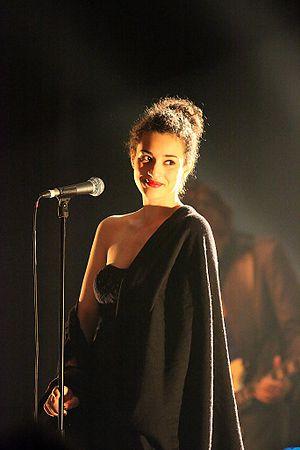
Cette liste non exhaustive répertorie des personnalités nées à Toulon, en région Provence-Alpes-Côte d'Azur, en France, en suivant un classement par ordre alphabétique. Pour chaque personnalité; sont donnés : le nom, l'année de naissance, l'année de décès le cas échéant, ainsi que des précisions sur les qualités ou professions des personnes citées.
Toulon est une commune du Sud-Est de la France, chef-lieu du département du Var et siège de sa préfecture. Troisième ville de la région Provence-Alpes-Côte d'Azur derrière Marseille et Nice, elle abrite en outre le siège de la préfecture maritime de la Méditerranée. La commune est établie sur les bords de la mer Méditerranée, le long de la rade de Toulon. Ses habitants sont appelés les Toulonnais.